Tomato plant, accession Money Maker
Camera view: vertical (180 deg); turntable rotation: 0 degrees
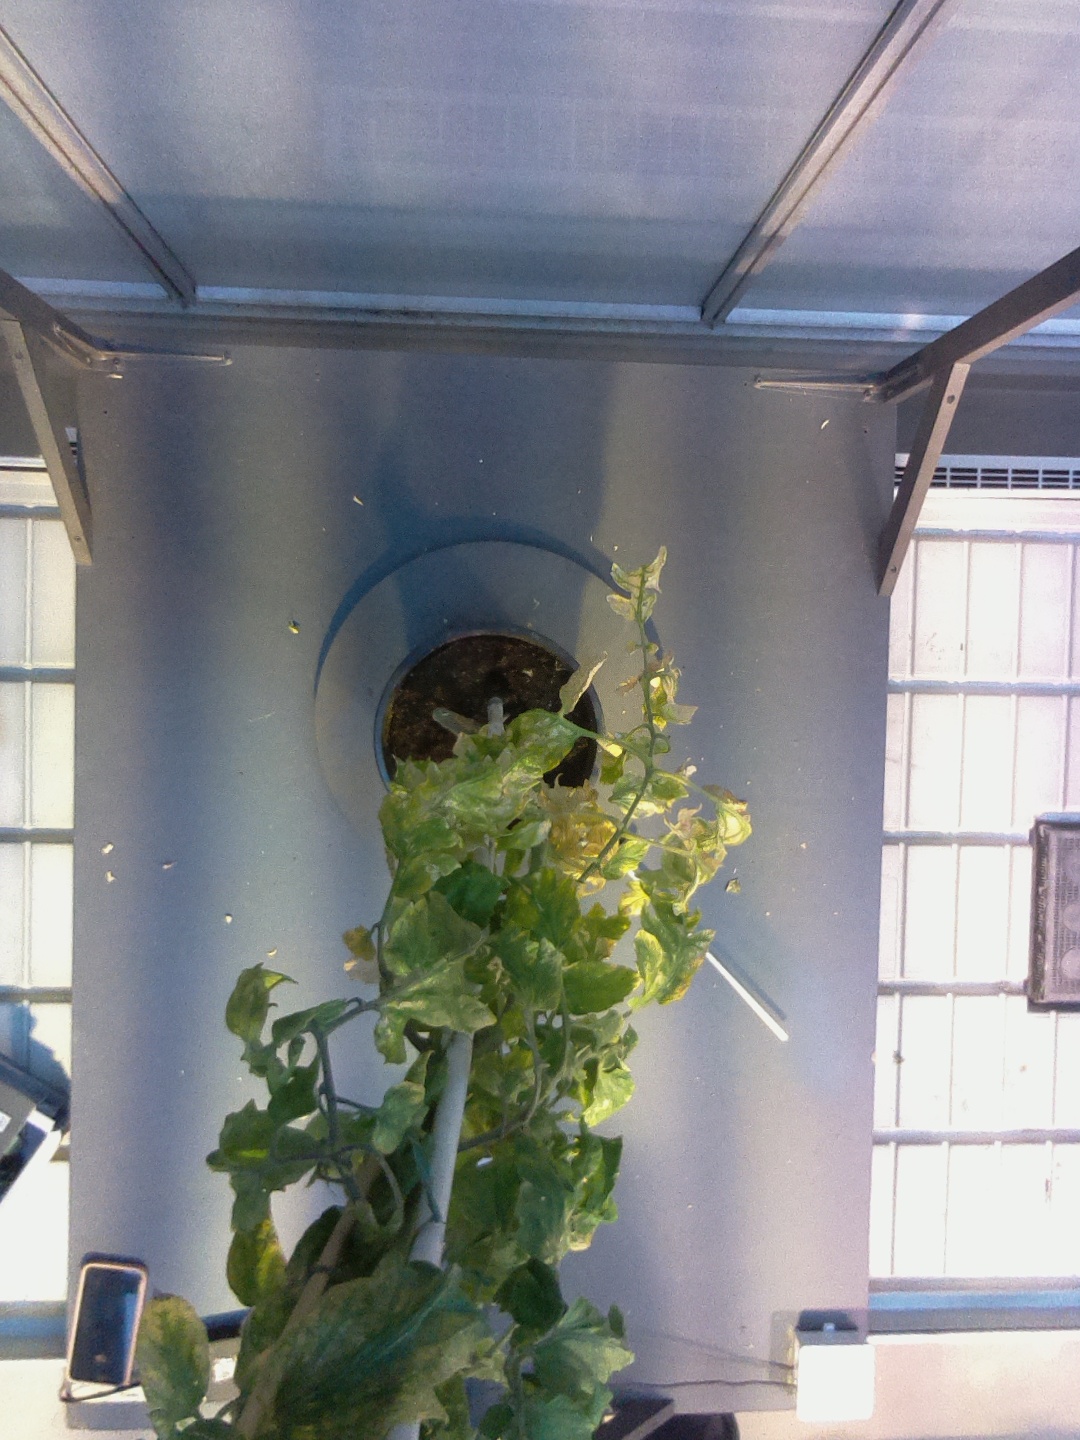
BBCH growth stage 79: 90% -100% of final fruit size